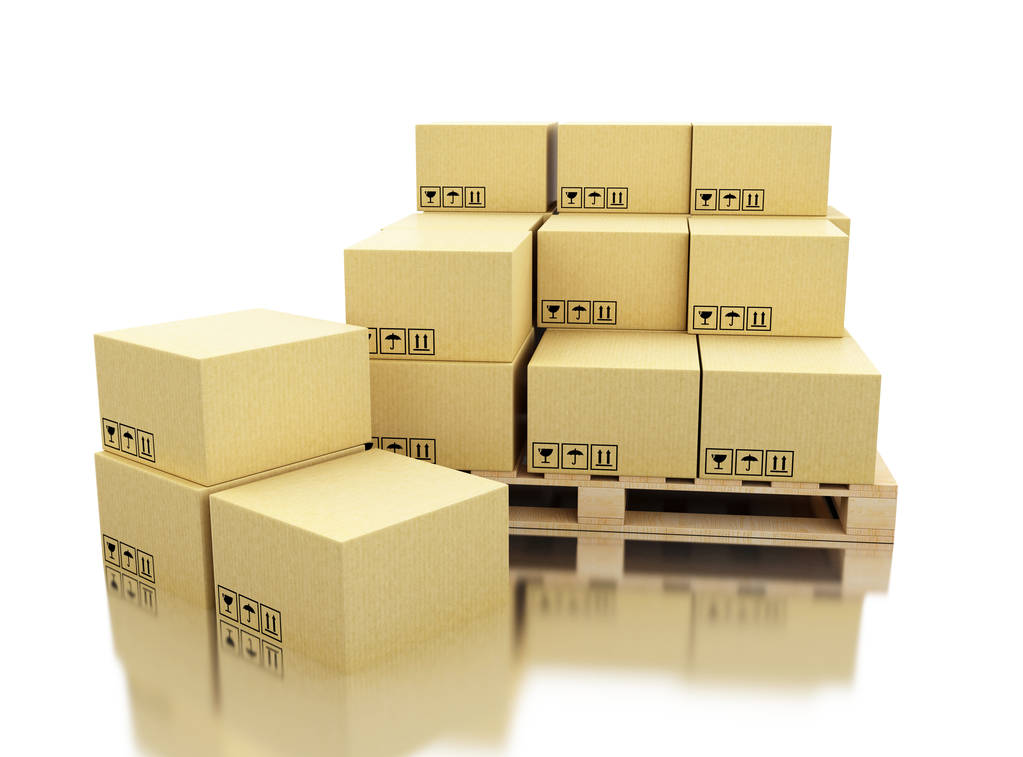
Label: cardboard